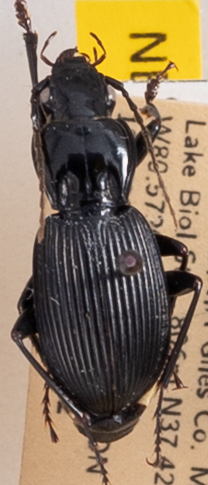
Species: Pterostichus lachrymosus
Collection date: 2022-07-12
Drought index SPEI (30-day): -0.348
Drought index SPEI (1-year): -0.9
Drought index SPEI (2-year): -0.39